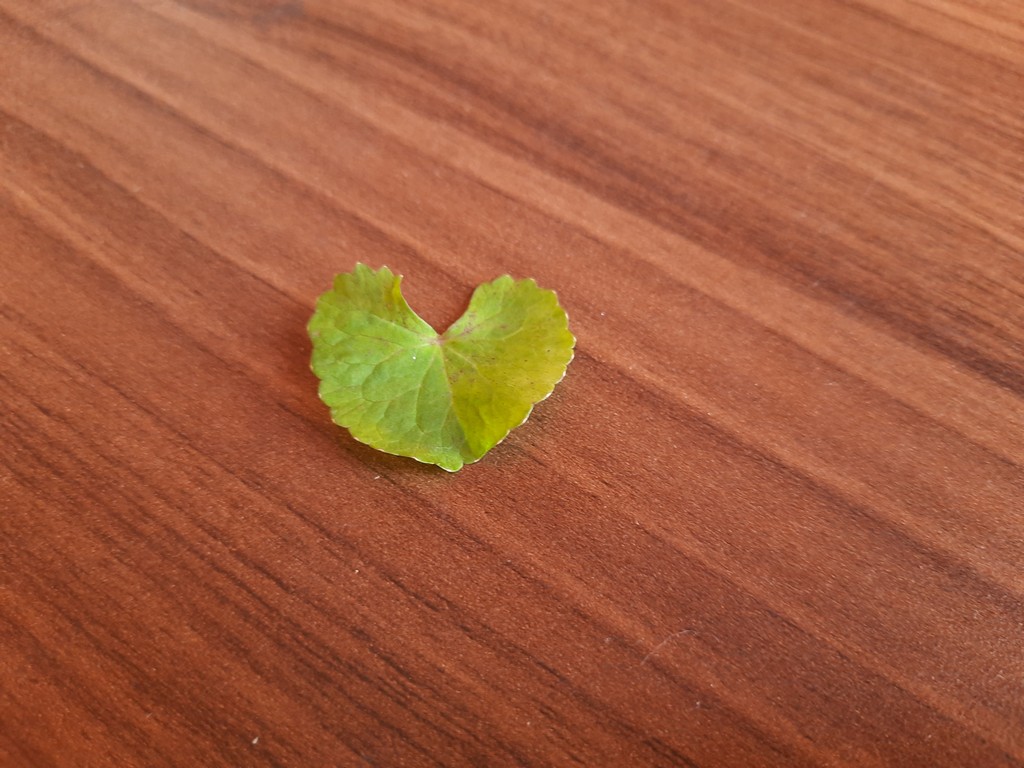
Label: Unhealthy